Newcomen atmospheric engine

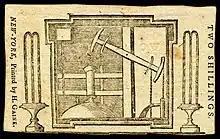
Newcomen engine as depicted on a 2/- note of the Province of New York, 1775

Newcomen took forward Papin's experiment and made it workable, although little information exists as to exactly how this came about. The main problem to which Papin had given no solution was how to make the action repeatable at regular intervals. The way forward was to provide, as Savery had, a boiler capable of ensuring the continuity of the supply of steam to the cylinder, providing the vacuum power stroke by condensing the steam, and disposing of the water once it had been condensed. The power piston was hung by chains from the end of a rocking beam. Unlike Savery's device, pumping was entirely mechanical, the work of the steam engine being to lift a weighted rod slung from the opposite extremity of the rocking beam. The rod descended the mine shaft by gravity and drove a force pump, or pole pump (or most often a gang of two) inside the mineshaft. The suction stroke of the pump was only for the length of the upward (priming) stroke, there consequently was no longer the 30-foot restriction of a vacuum pump and water could be forced up a column from far greater depths. The boiler supplied the steam at extremely low pressure and was at first located immediately beneath the power cylinder but could also be placed behind a separating wall with a connecting steam pipe. Making all this work needed the skill of a practical engineer; Newcomen's trade as an "ironmonger" or metal merchant would have given him significant practical knowledge of what materials would be suitable for such an engine and brought him into contact with people having even more detailed knowledge.